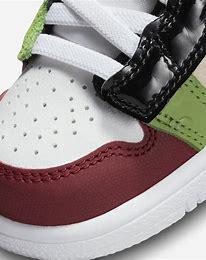
Brand: Jordan
Model: 1 Alt